Pia Juul

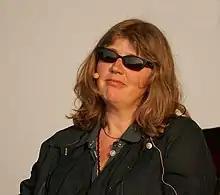
Juul in 2010

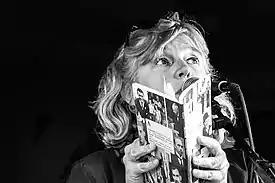
Pia Juul 2016.

Pia Juul (30 May 1962 – 30 September 2020) was a Danish poet, prose writer, and translator. She received several prizes and was a member of the Danish Academy. She also taught at the writing school "Forfatterskolen" in Copenhagen.